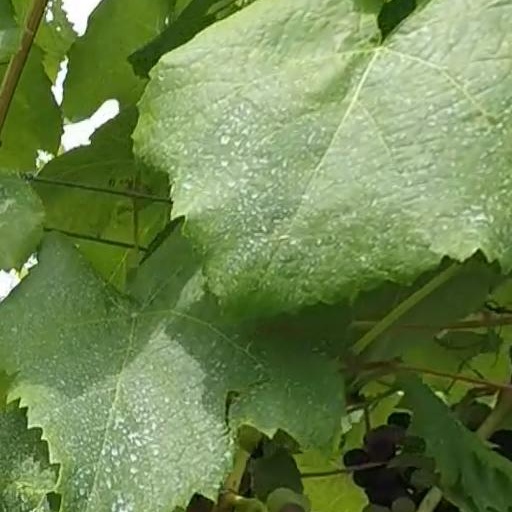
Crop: grape